Appleseed Ex Machina

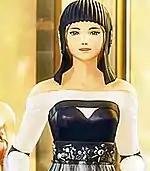
Deunan in one of her Prada-designed costumes

In this film, two of Deunan's costumes were designed by Italian fashion designer Miuccia Prada. Prada was apparently already a fan of the first "Appleseed" movie, and she jumped at the chance to work on the second installment. At a press conference for the film, she said: